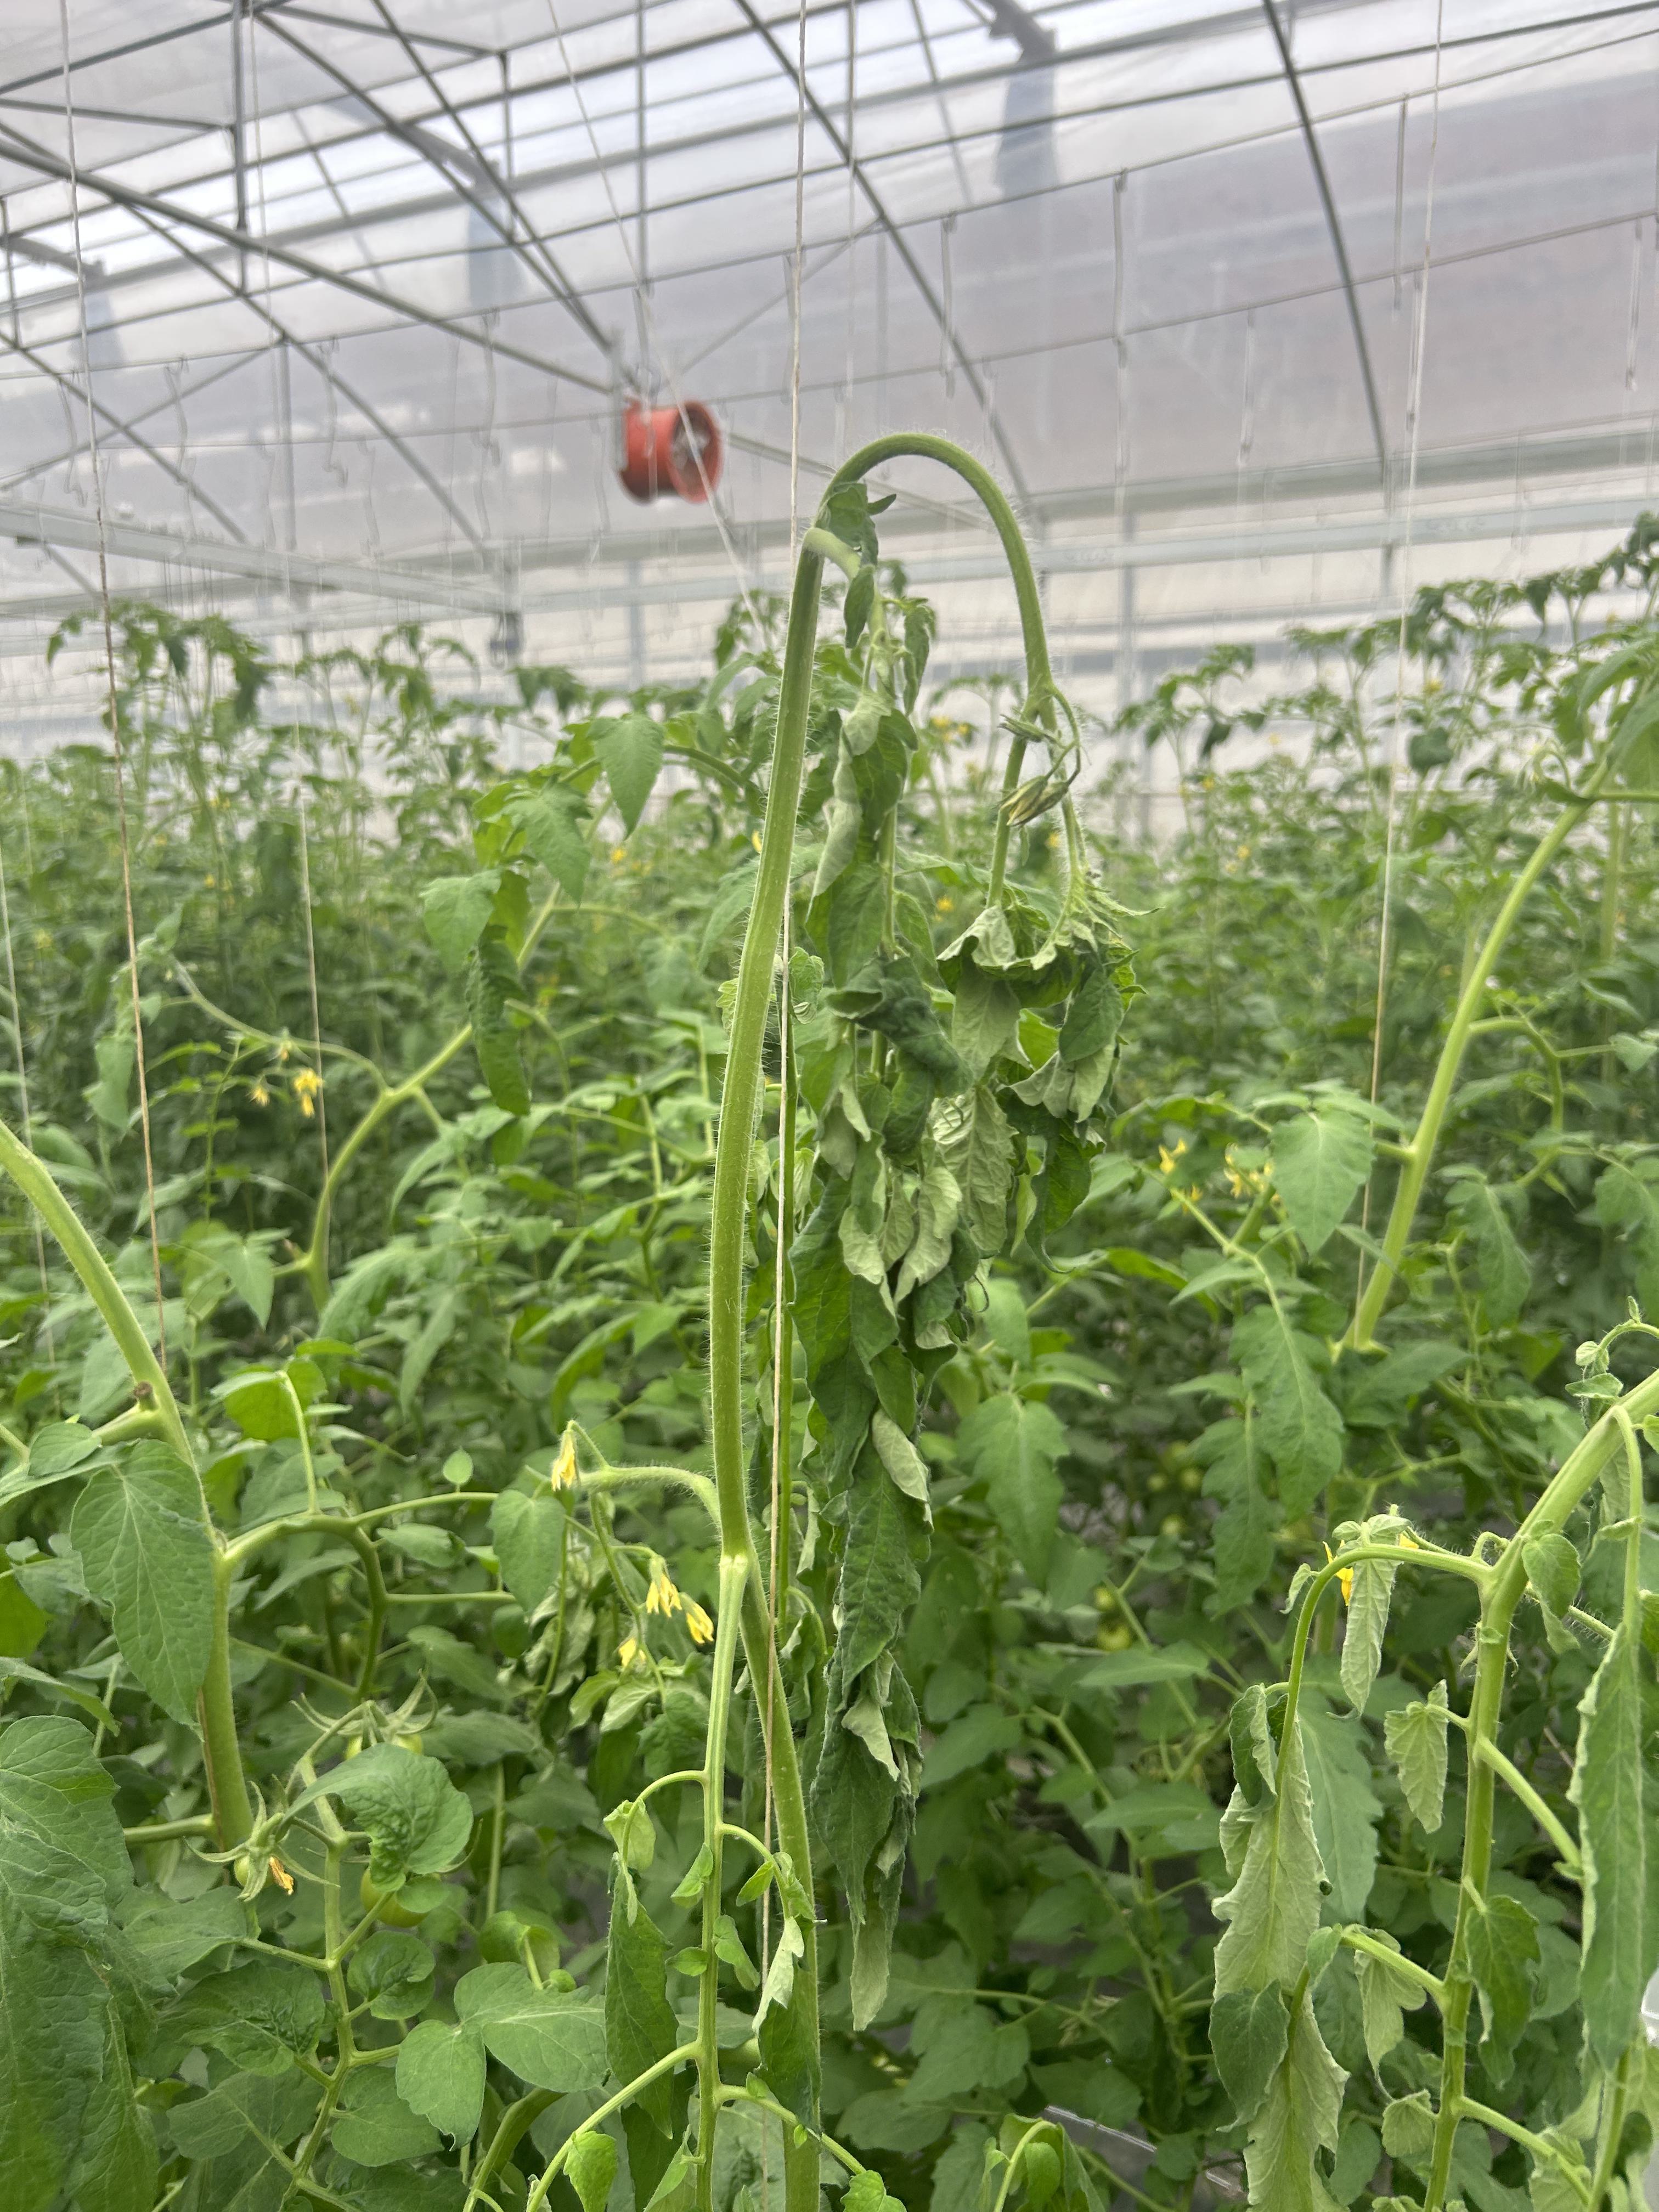
Disease: Wilt